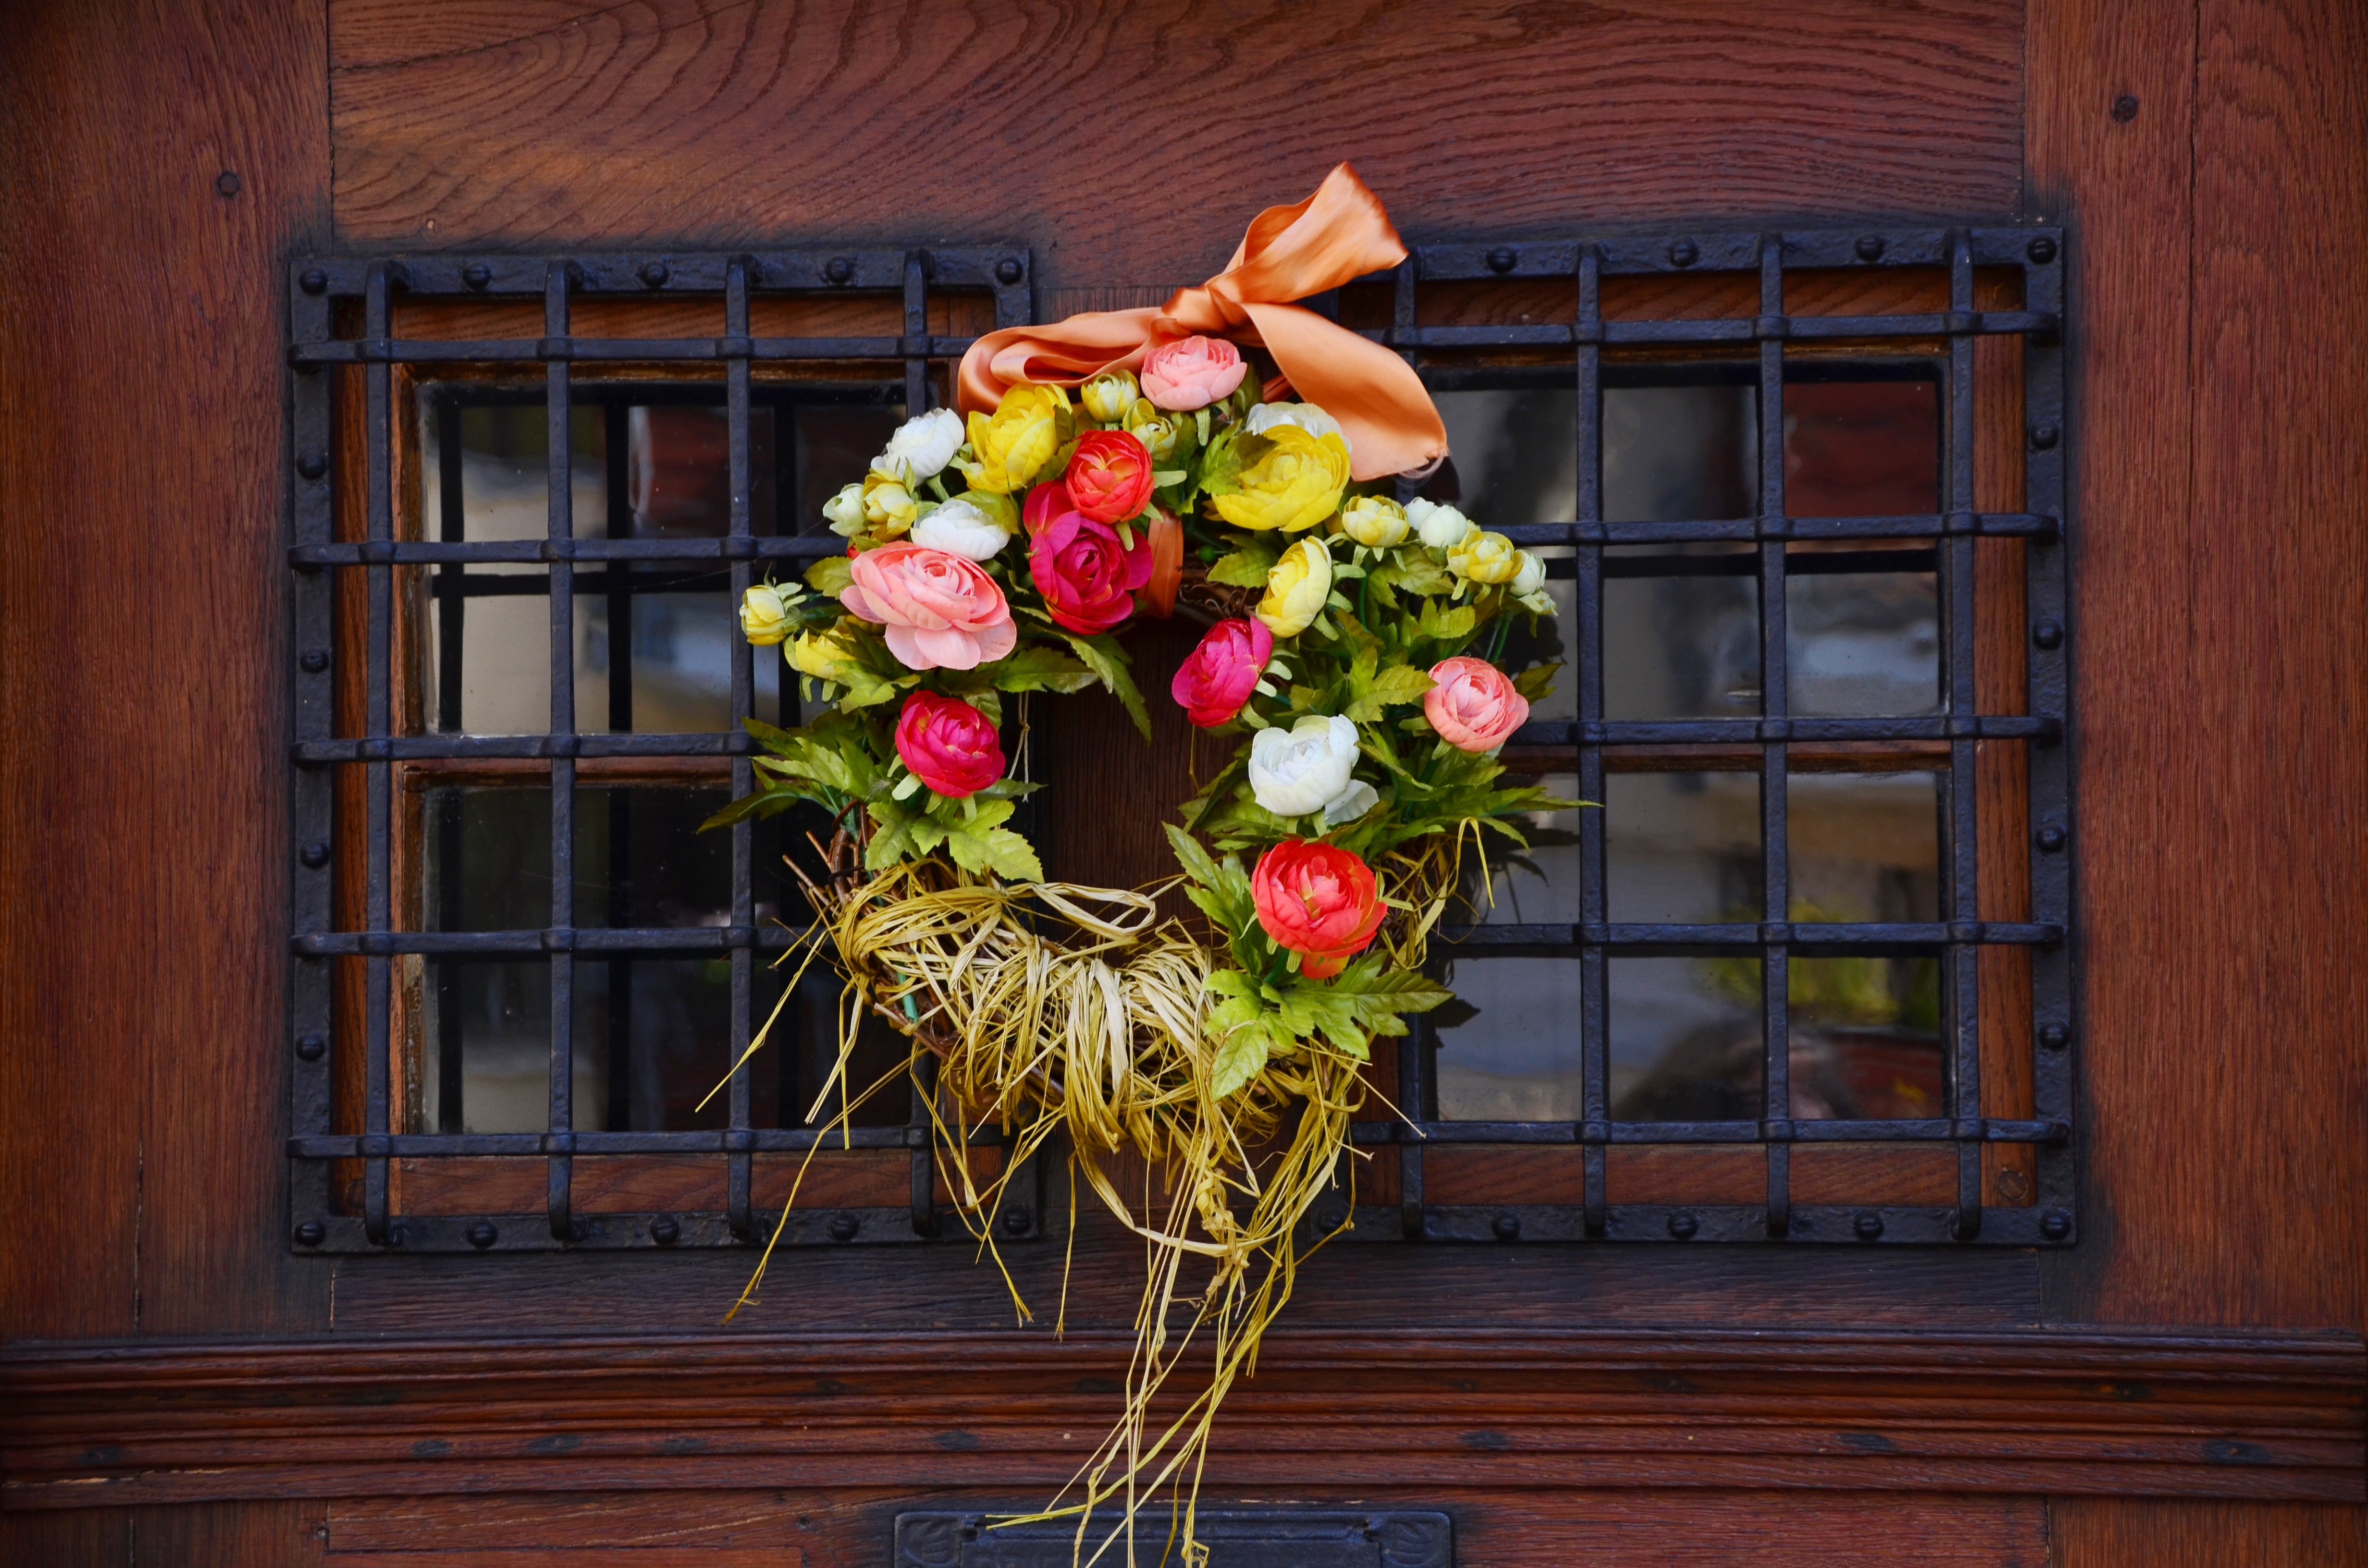
plant, wood, flower, old, decoration, colorful, door, flowers, christmas decoration, art, floristry, floral wreath, flower bouquet, door wreath, floral design, flower arranging, blossoming wreath